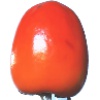
Label: images